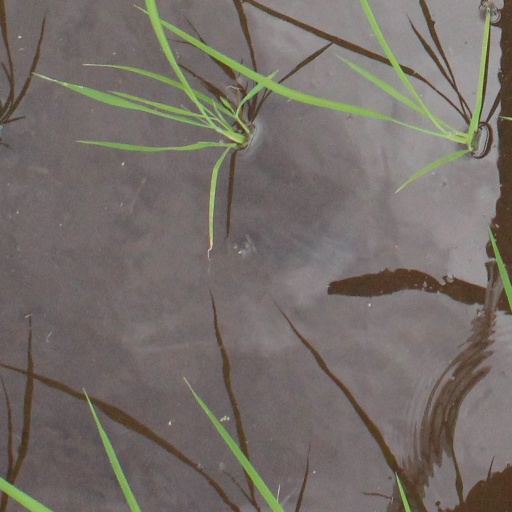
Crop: rice